Bix Beiderbecke

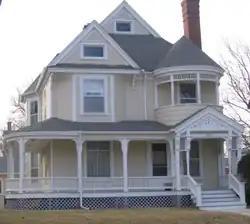
Beiderbecke's childhood home at 1934 Grand Avenue in Davenport, Iowa, is listed on the National Register of Historic Places. It was purchased and renovated by Italian director Pupi Avati for portions of his biopic "Bix: An Interpretation of a Legend" during the summer of 1990.

Burnie recalled that he stopped coming home for supper to hurry to the riverfront, slip aboard an excursion boat, and play the calliope. A friend remembered that Beiderbecke showed little interest in the Saturday matinees they attended, but as soon as the lights came on he rushed home to duplicate the melodies the accompanist had played.